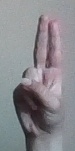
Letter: taa